James Atebe

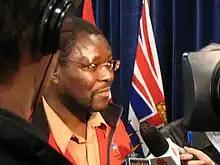

James Atebe is a past mayor of Mission, British Columbia, Canada, a municipality east of Vancouver in the British Columbia region known as the Fraser Valley. Atebe is a native of Ekerenyo, a village in the North Mugirango Constituency of Kenya, and grew up with four brothers and four sisters. He immigrated to Canada from Kenya as a teenager. He received a master's degree in city planning from the University of Washington, Seattle.